Slovenian wine

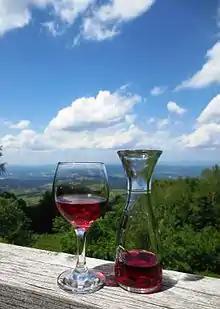
Wine of the Gorjanci region at Žumberak Mountains

The Lower Sava Wine-Growing Region is the only Slovenian wine region that produces more red wine than white, though not by a large margin. The area is subdivided into three districts. The Bizeljsko-Brežice district is known for its sparkling wine production and acidic white wines made from the Rumeni Plavec grape. The Lower Carniola district is known for its production of Cviček made from a blend of white and red wine grapes, most commonly Kraljevina and Žametovka. The White Carniola district is known for its red wine made from Blaufränkisch and Muscat. Other grapes found planted throughout The Lower Sava Valley include Pinot blanc, Cabernet Sauvignon, Chardonnay, Gamay, Pinot noir, Neuburger, Ranina, Rdeča Zlahtnina, Riesling, Šentlovrenka, Šipon, Sivi Pinot, Traminec, and Zweigelt. Currently the Lower Sava Valley region is dominated more by bulk wine, rather than premium wine, production.